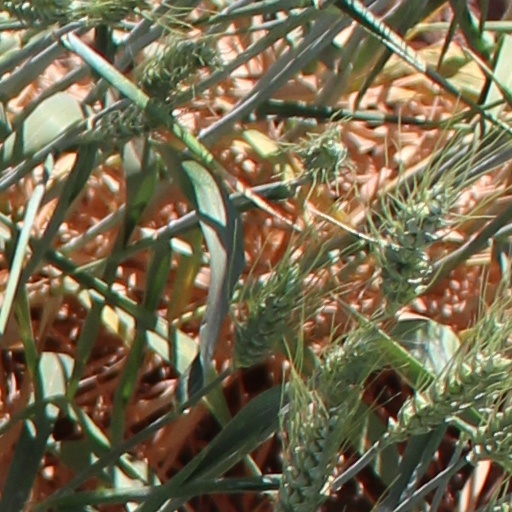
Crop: wheat